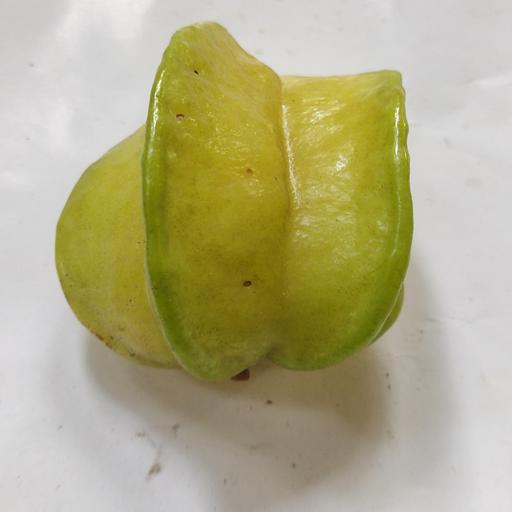
Crop type: Carambola